Big Wapwallopen Creek

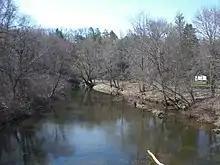
Big Wapwallopen Creek in its lower reaches

The watershed of Big Wapwallopen Creek has an area of . At the confluence of the tributary Balliet Run, its watershed has an area of . Upstream of the tributary Watering Run, its watershed has an area of and upstream of the tributary Bow Creek, its watershed has an area of only . The mouth of the creek is in the United States Geological Survey quadrangle of Berwick. However, the source is in the quadrangle of Wilkes-Barre East. The creek also passes through the quadrangles of Wilkes-Barre West, Freeland, and Sybertsville. The creek is in the Lower North Branch Susquehanna drainage basin and its watershed is in the south-central part of Luzerne County. It flows in a general southwesterly direction. A total of 84 percent of the upper of the watershed is forested land. A total of 1 percent is storage land. The creek's mouth is located approximately to the southwest of the city of Wilkes-Barre. The community of Mountain Top is located at the headwaters of the creek. The historical community of Glen Summit Springs was also at the headwaters of the creek.